Alexey Kozlov (intelligence officer)

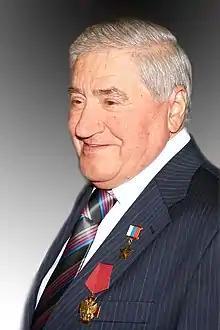
Kozlov in 2010

Aleksey Mikhailovich Kozlov (21 December 1934 – 2 November 2015) was a Soviet intelligence officer, who is recognized as a Hero of the Russian Federation. He held the rank of major in the KGB.